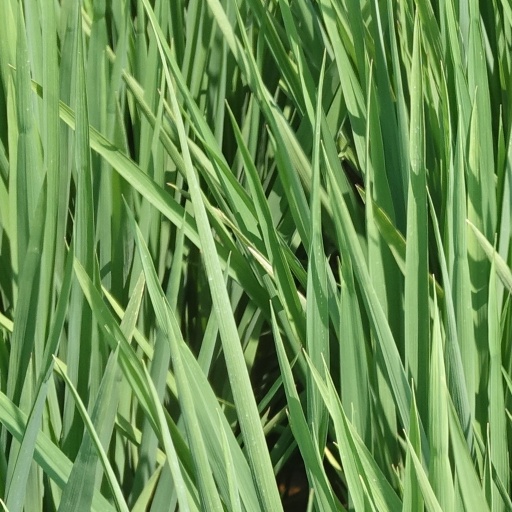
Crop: rice